Kung fu film

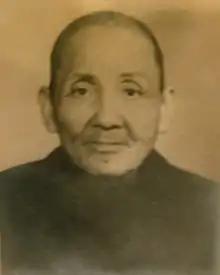
Wong Fei-hung

The kung fu genre was born in Hong Kong as a backlash against the supernatural tropes of wuxia. The wuxia of the period, called "shenguai wuxia", combined "shenguai" fantasy with the martial arts of wuxia. Producers of wuxia depended on special effects to draw in larger audiences like the use of animation in fight scenes. The popularity of shenguai wuxia waned because of its cheap effects and fantasy cliches, paving the way for the rise of the kung fu film. The new genre still shared many of the traits of wuxia. Kung fu protagonists were exemplars of chivalry akin to the ancient "youxia", the knights-errant of Chinese wuxia fiction.